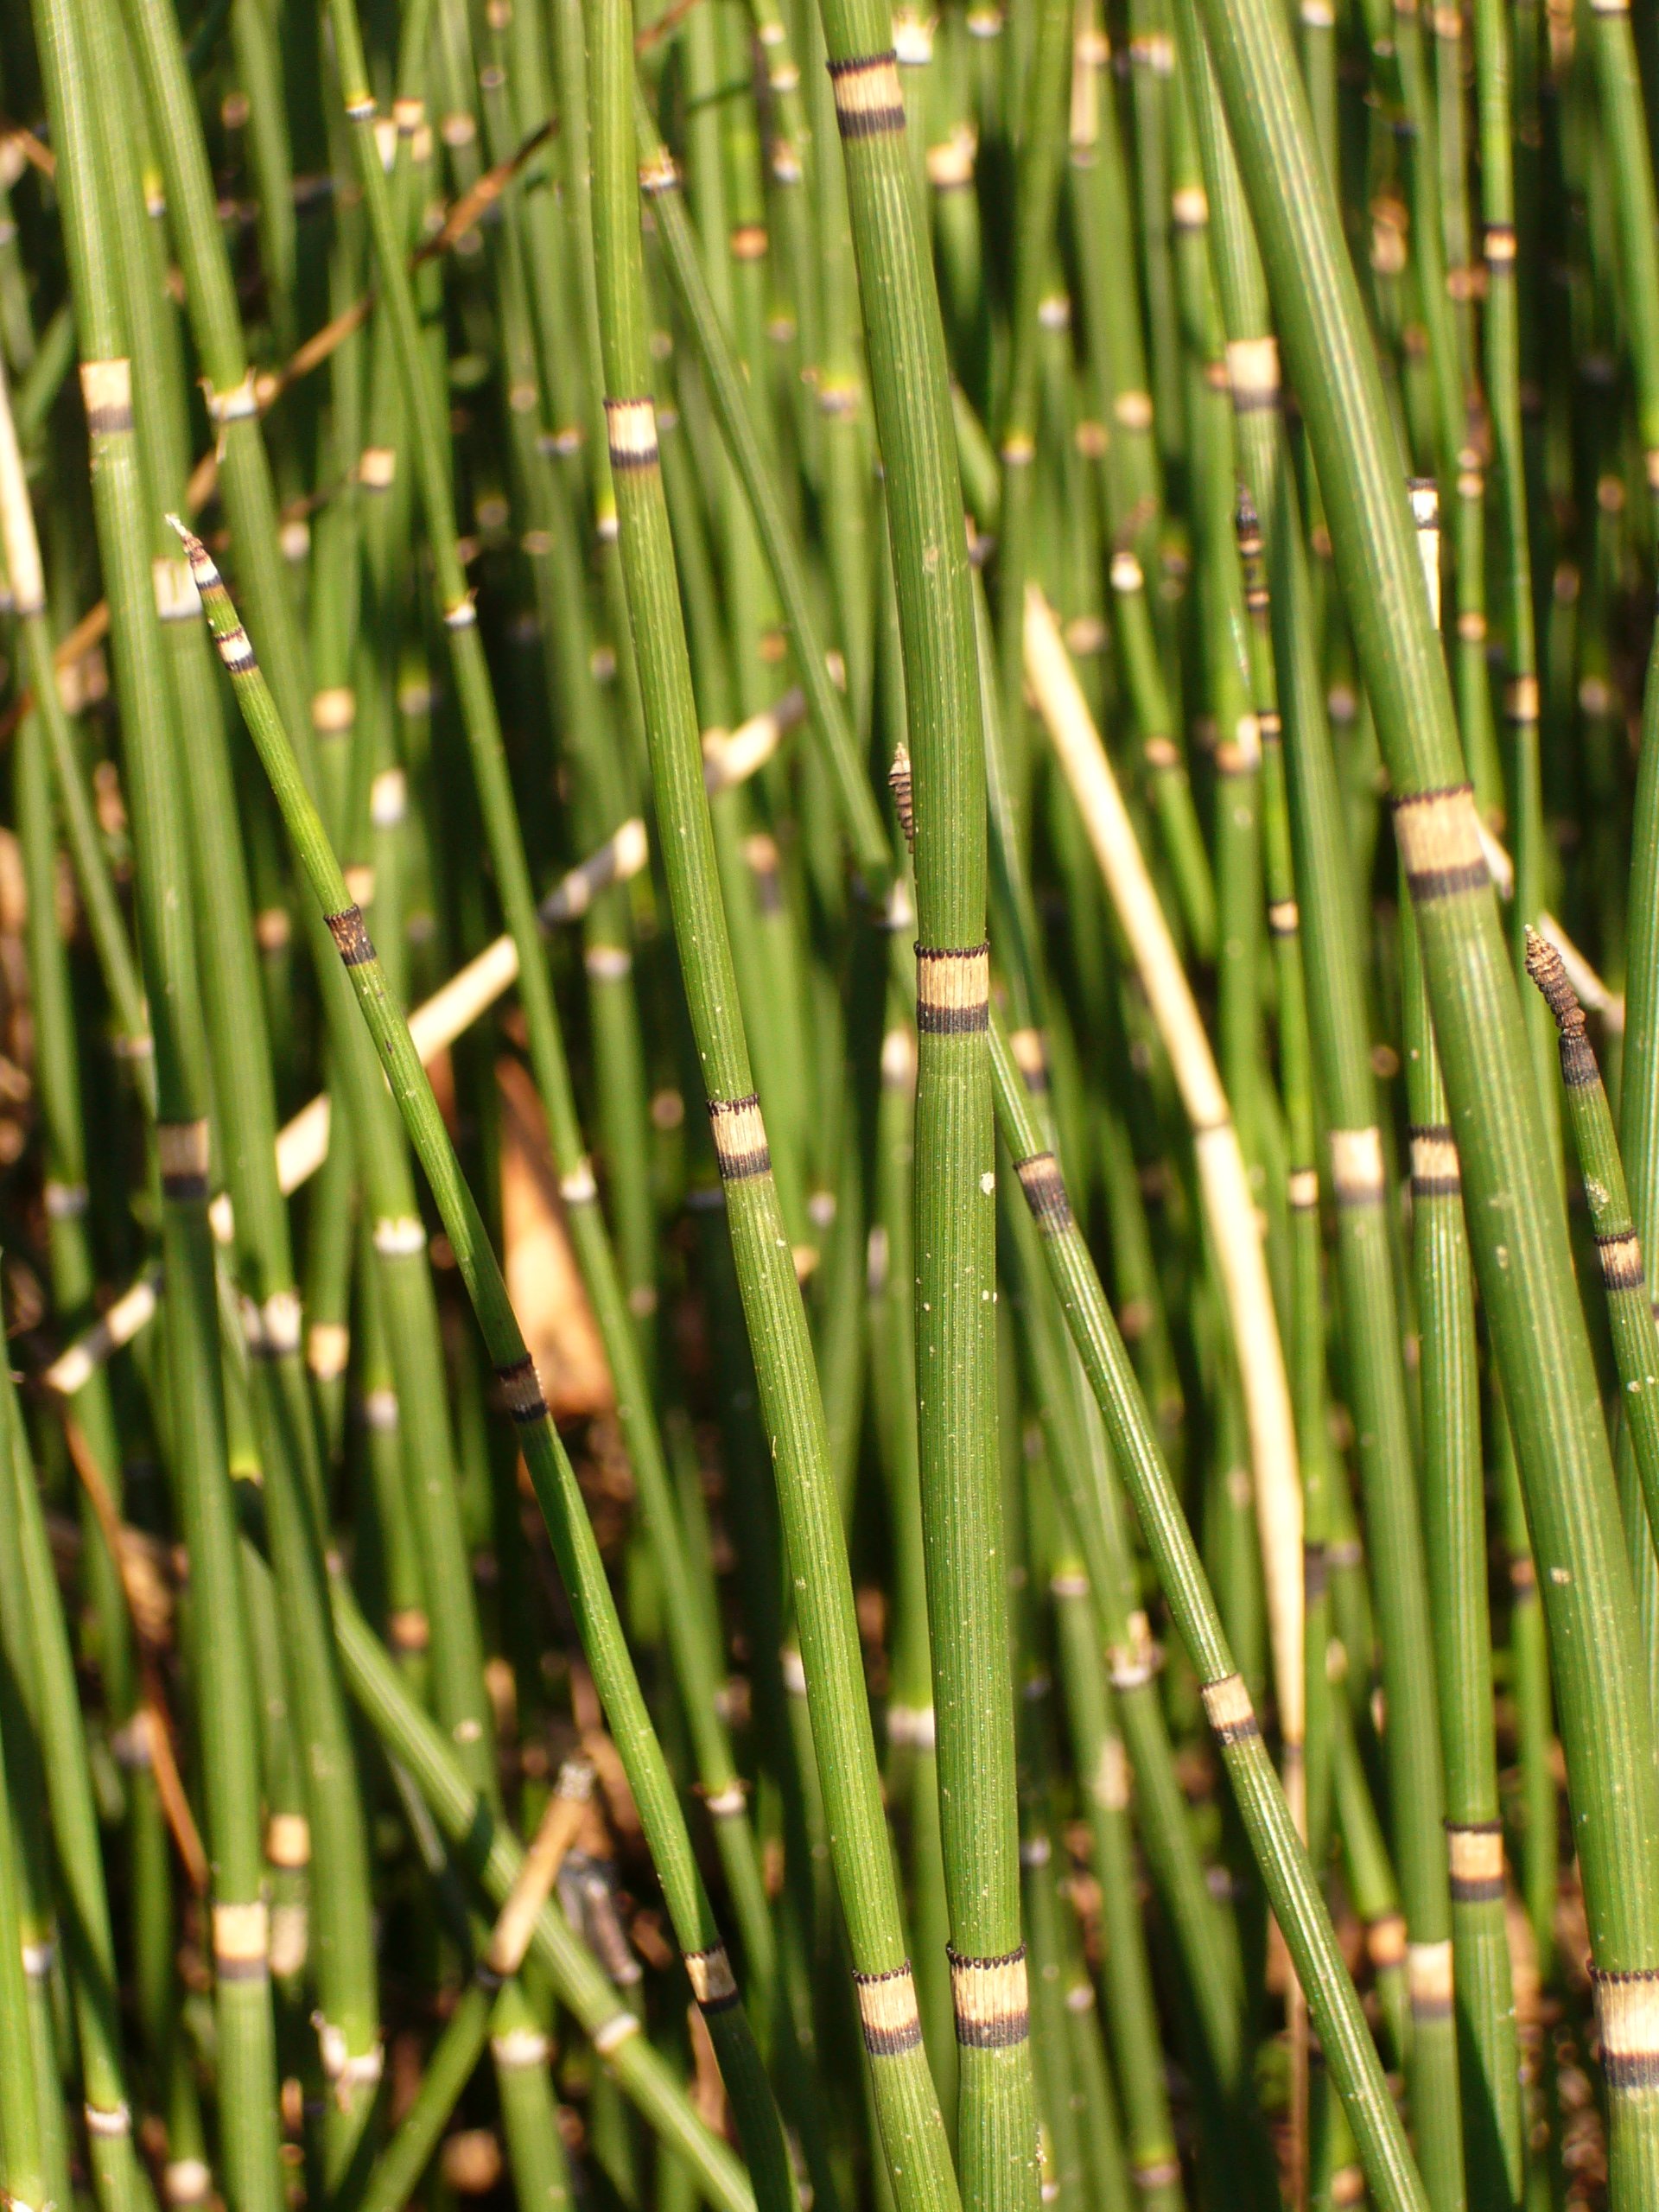
grass, branch, plant, lawn, leaf, flower, green, botany, cane, bamboo, horsetail, marsh plant, grass family, plant stem, hierochloe, horsetail family, teichschachtelhalm